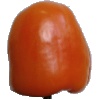
Label: Pepper Orange 1